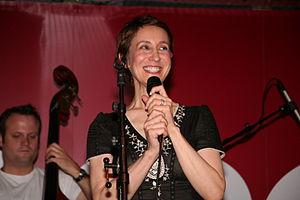
Show-case avec Stacey Kent organisé par la Fnac Montparnasse (Paris, France) pour la sortie de l'album Breakfast on the Morning Tram.